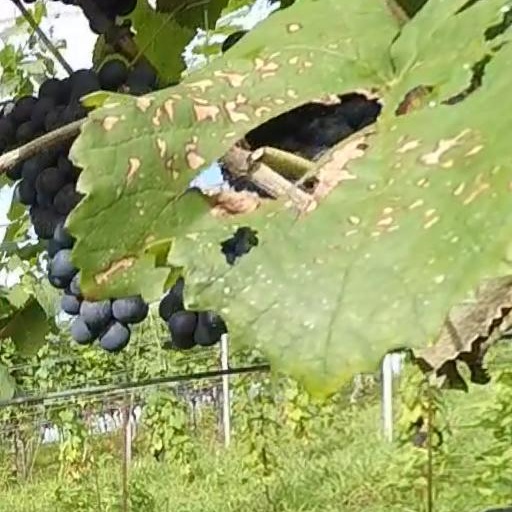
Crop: grape